History of the Buffalo Bills

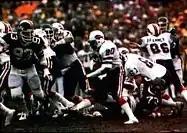
Bills' running back Joe Cribbs ("middle") rushes the ball against the Jets in the 1981 AFC wild card game.

1980 marked the 3rd year the Bills were good. They beat the archrival Miami Dolphins for the first time in 11 years in their season opener, en route to an 11–5 season and their first AFC East title. However, they lost to the San Diego Chargers 20–14 in the divisional playoffs. In 1981, the Bills made the playoffs as a wild-card team with a 10–6 record. They defeated the New York Jets 31–27 in the wild card round of the playoffs, but lost in the divisional round to the eventual AFC champion Cincinnati Bengals, 28–21. The following year — the strike-shortened season of 1982 — the Bills slipped to a 4–5 final record and missed the playoffs. In the famous 1983 draft, the Bills selected quarterback Jim Kelly as their replacement to an aging Joe Ferguson, but Kelly decided to play in the upstart United States Football League instead.